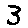
Label: 3